Caldas de Monchique

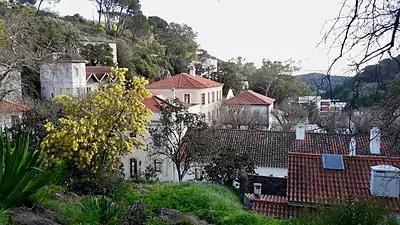
A view of the town

Caldas de Monchique is a spa town in the Monchique Mountains in the Algarve region of Portugal. It has been famous since Roman times for its waters, which supposedly have healing properties. It was also used as a seasonal retreat for Portuguese royalty. It has recently gained more international recognition, particularly for health tourism, but also for its landscape and architecture.